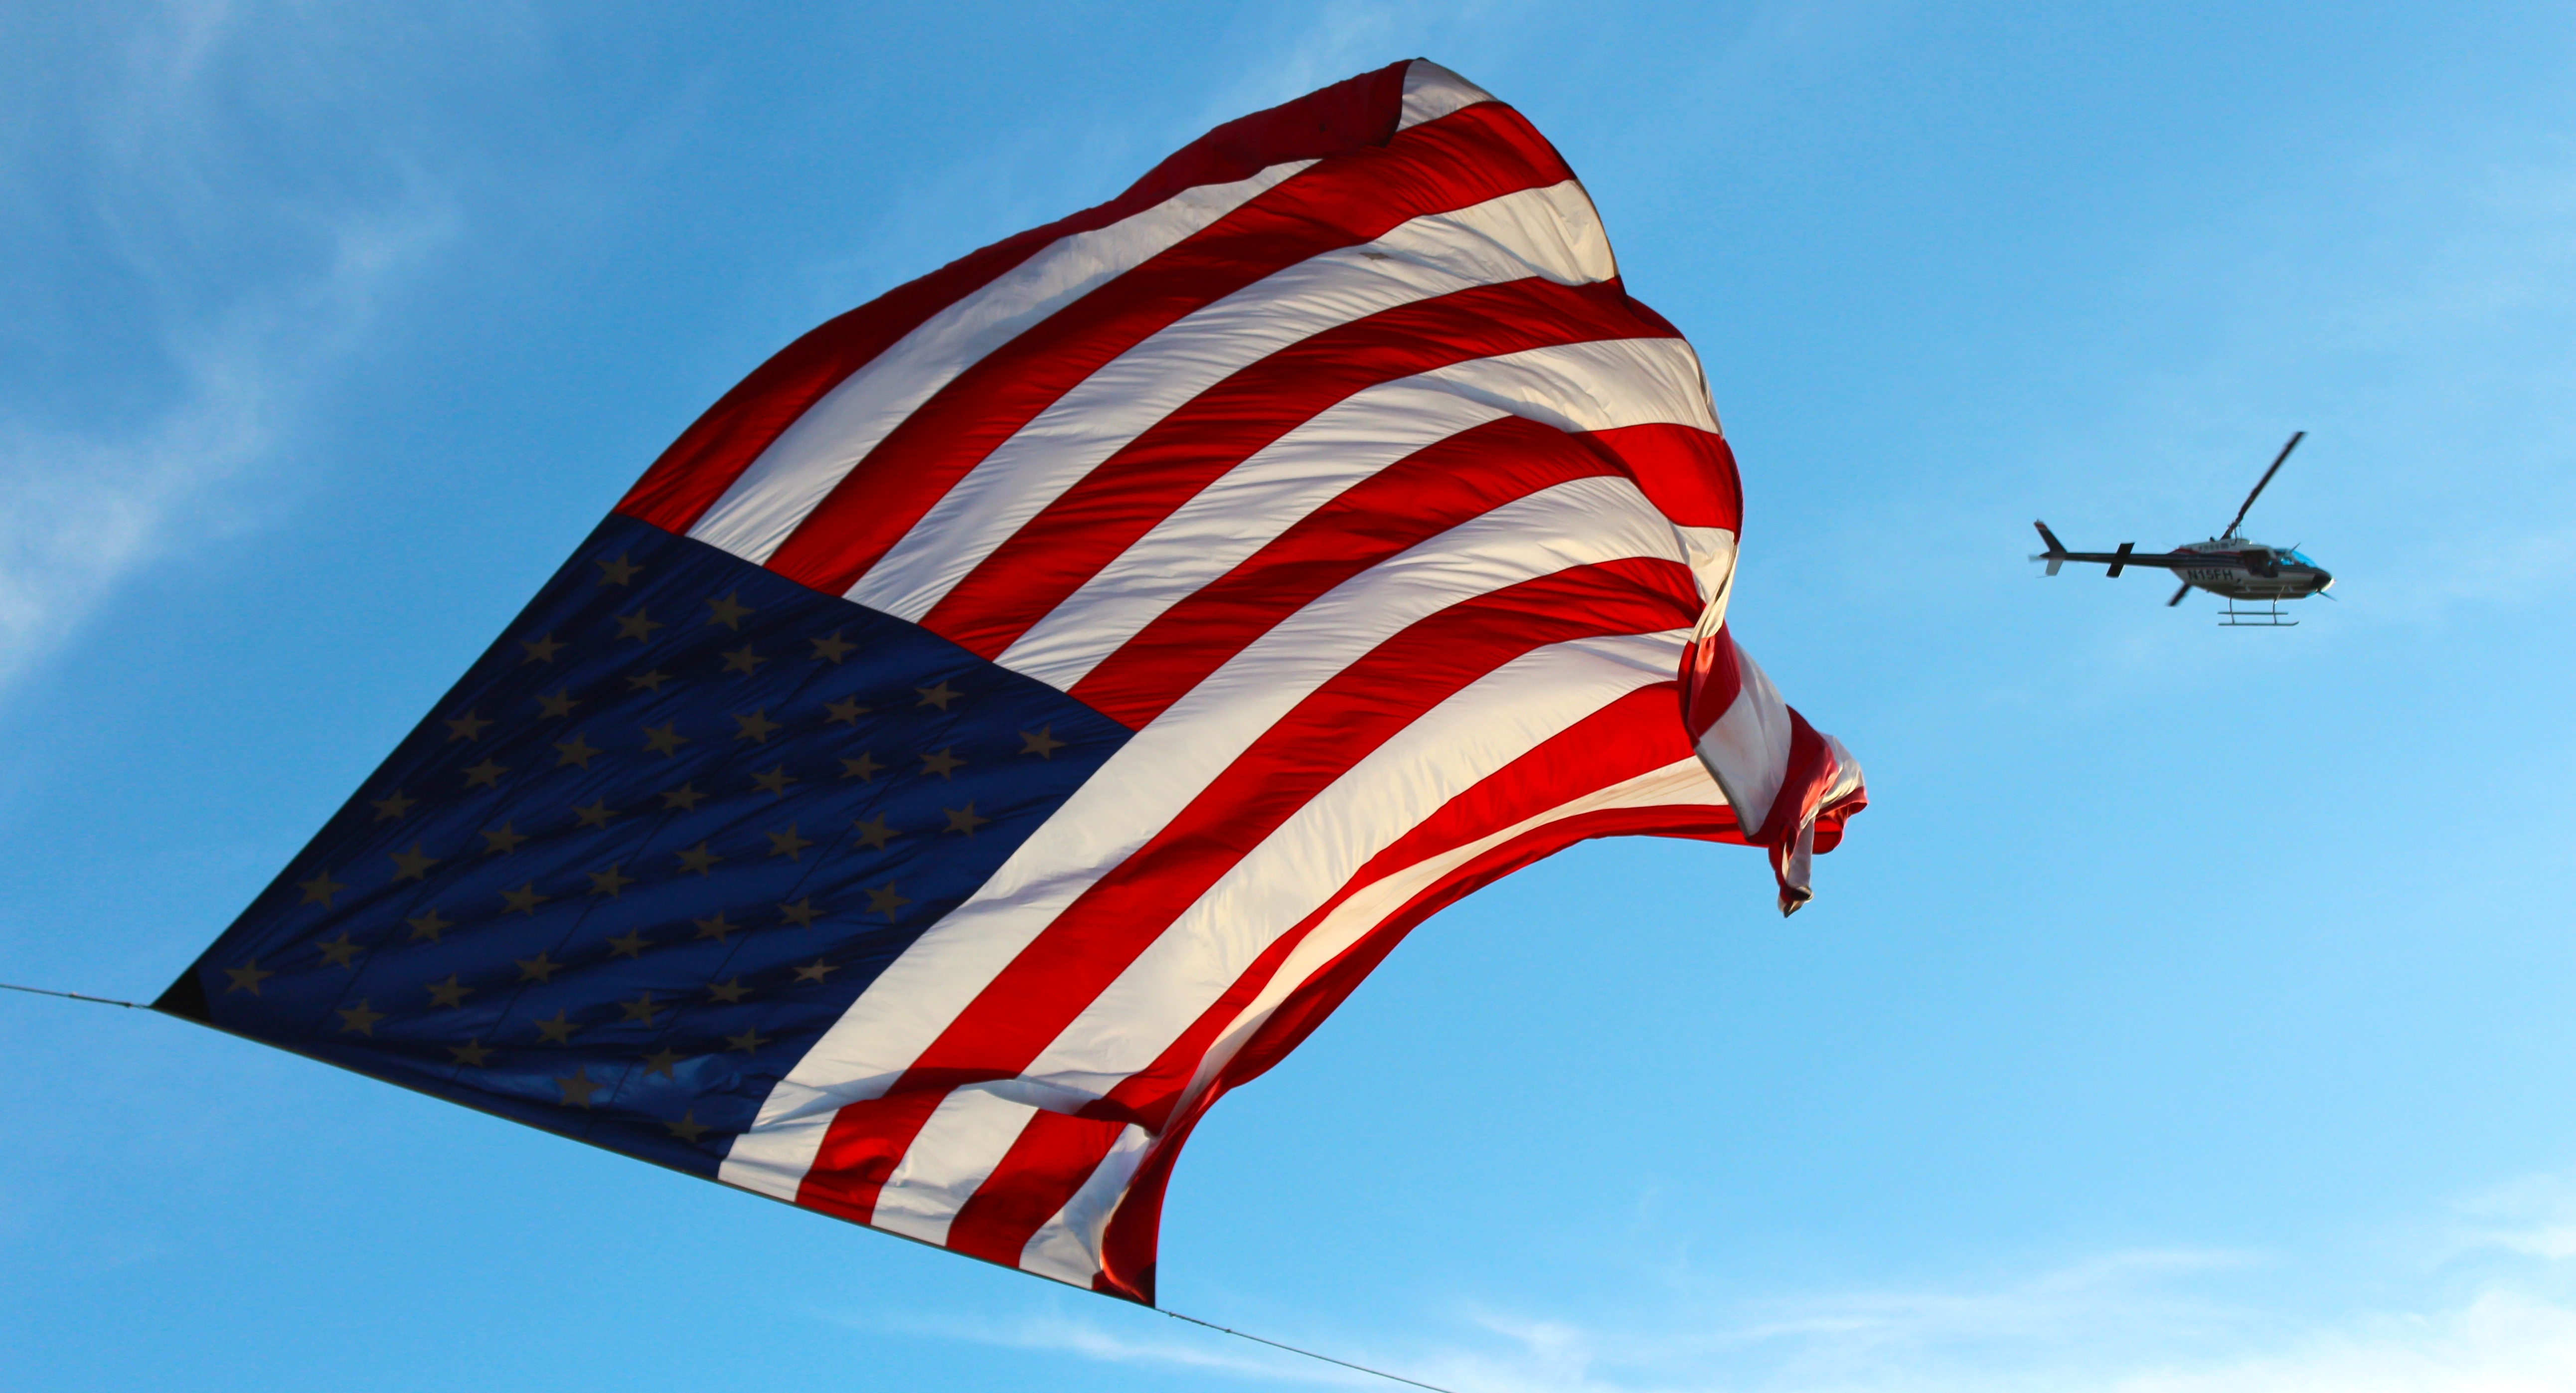
wing, wind, flag, usa, america, toy, patriot, us, flag of the united states, atmosphere of earth